List of Clube Atlético Mineiro presidents

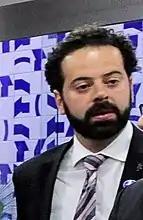
Daniel Nepomuceno served as Atlético Mineiro president between 2014 and 2017.

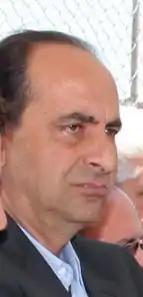
Alexandre Kalil, son of former club president Elias Kalil, served as Atlético Mineiro president between 2008 and 2014.

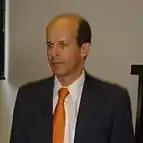
Ricardo Annes Guimarães was club president between 2001 and 2006.

Below is the official presidential history of Clube Atlético Mineiro, starting from club-founder Margival Mendes Leal in 1908.